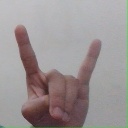
अक्षर: श